Volodyovski

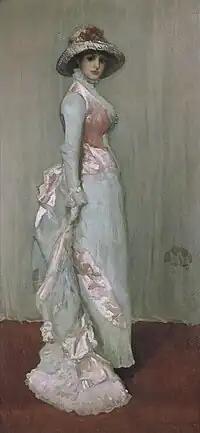
Lady Meux bred and owned Volodyovski

Volodyovski was beaten in his first two races, including an unplaced effort at Kempton on 2 June, but was nevertheless sent to run against top class opposition at Royal Ascot in June. Starting at odds of 100/7, he finished strongly to take second place behind Good Morning in the Coventry Stakes and then won the Windsor Castle Stakes.